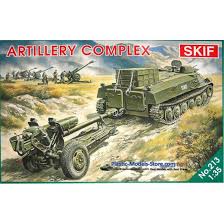
Label: D-30